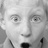
Emotion: surprise